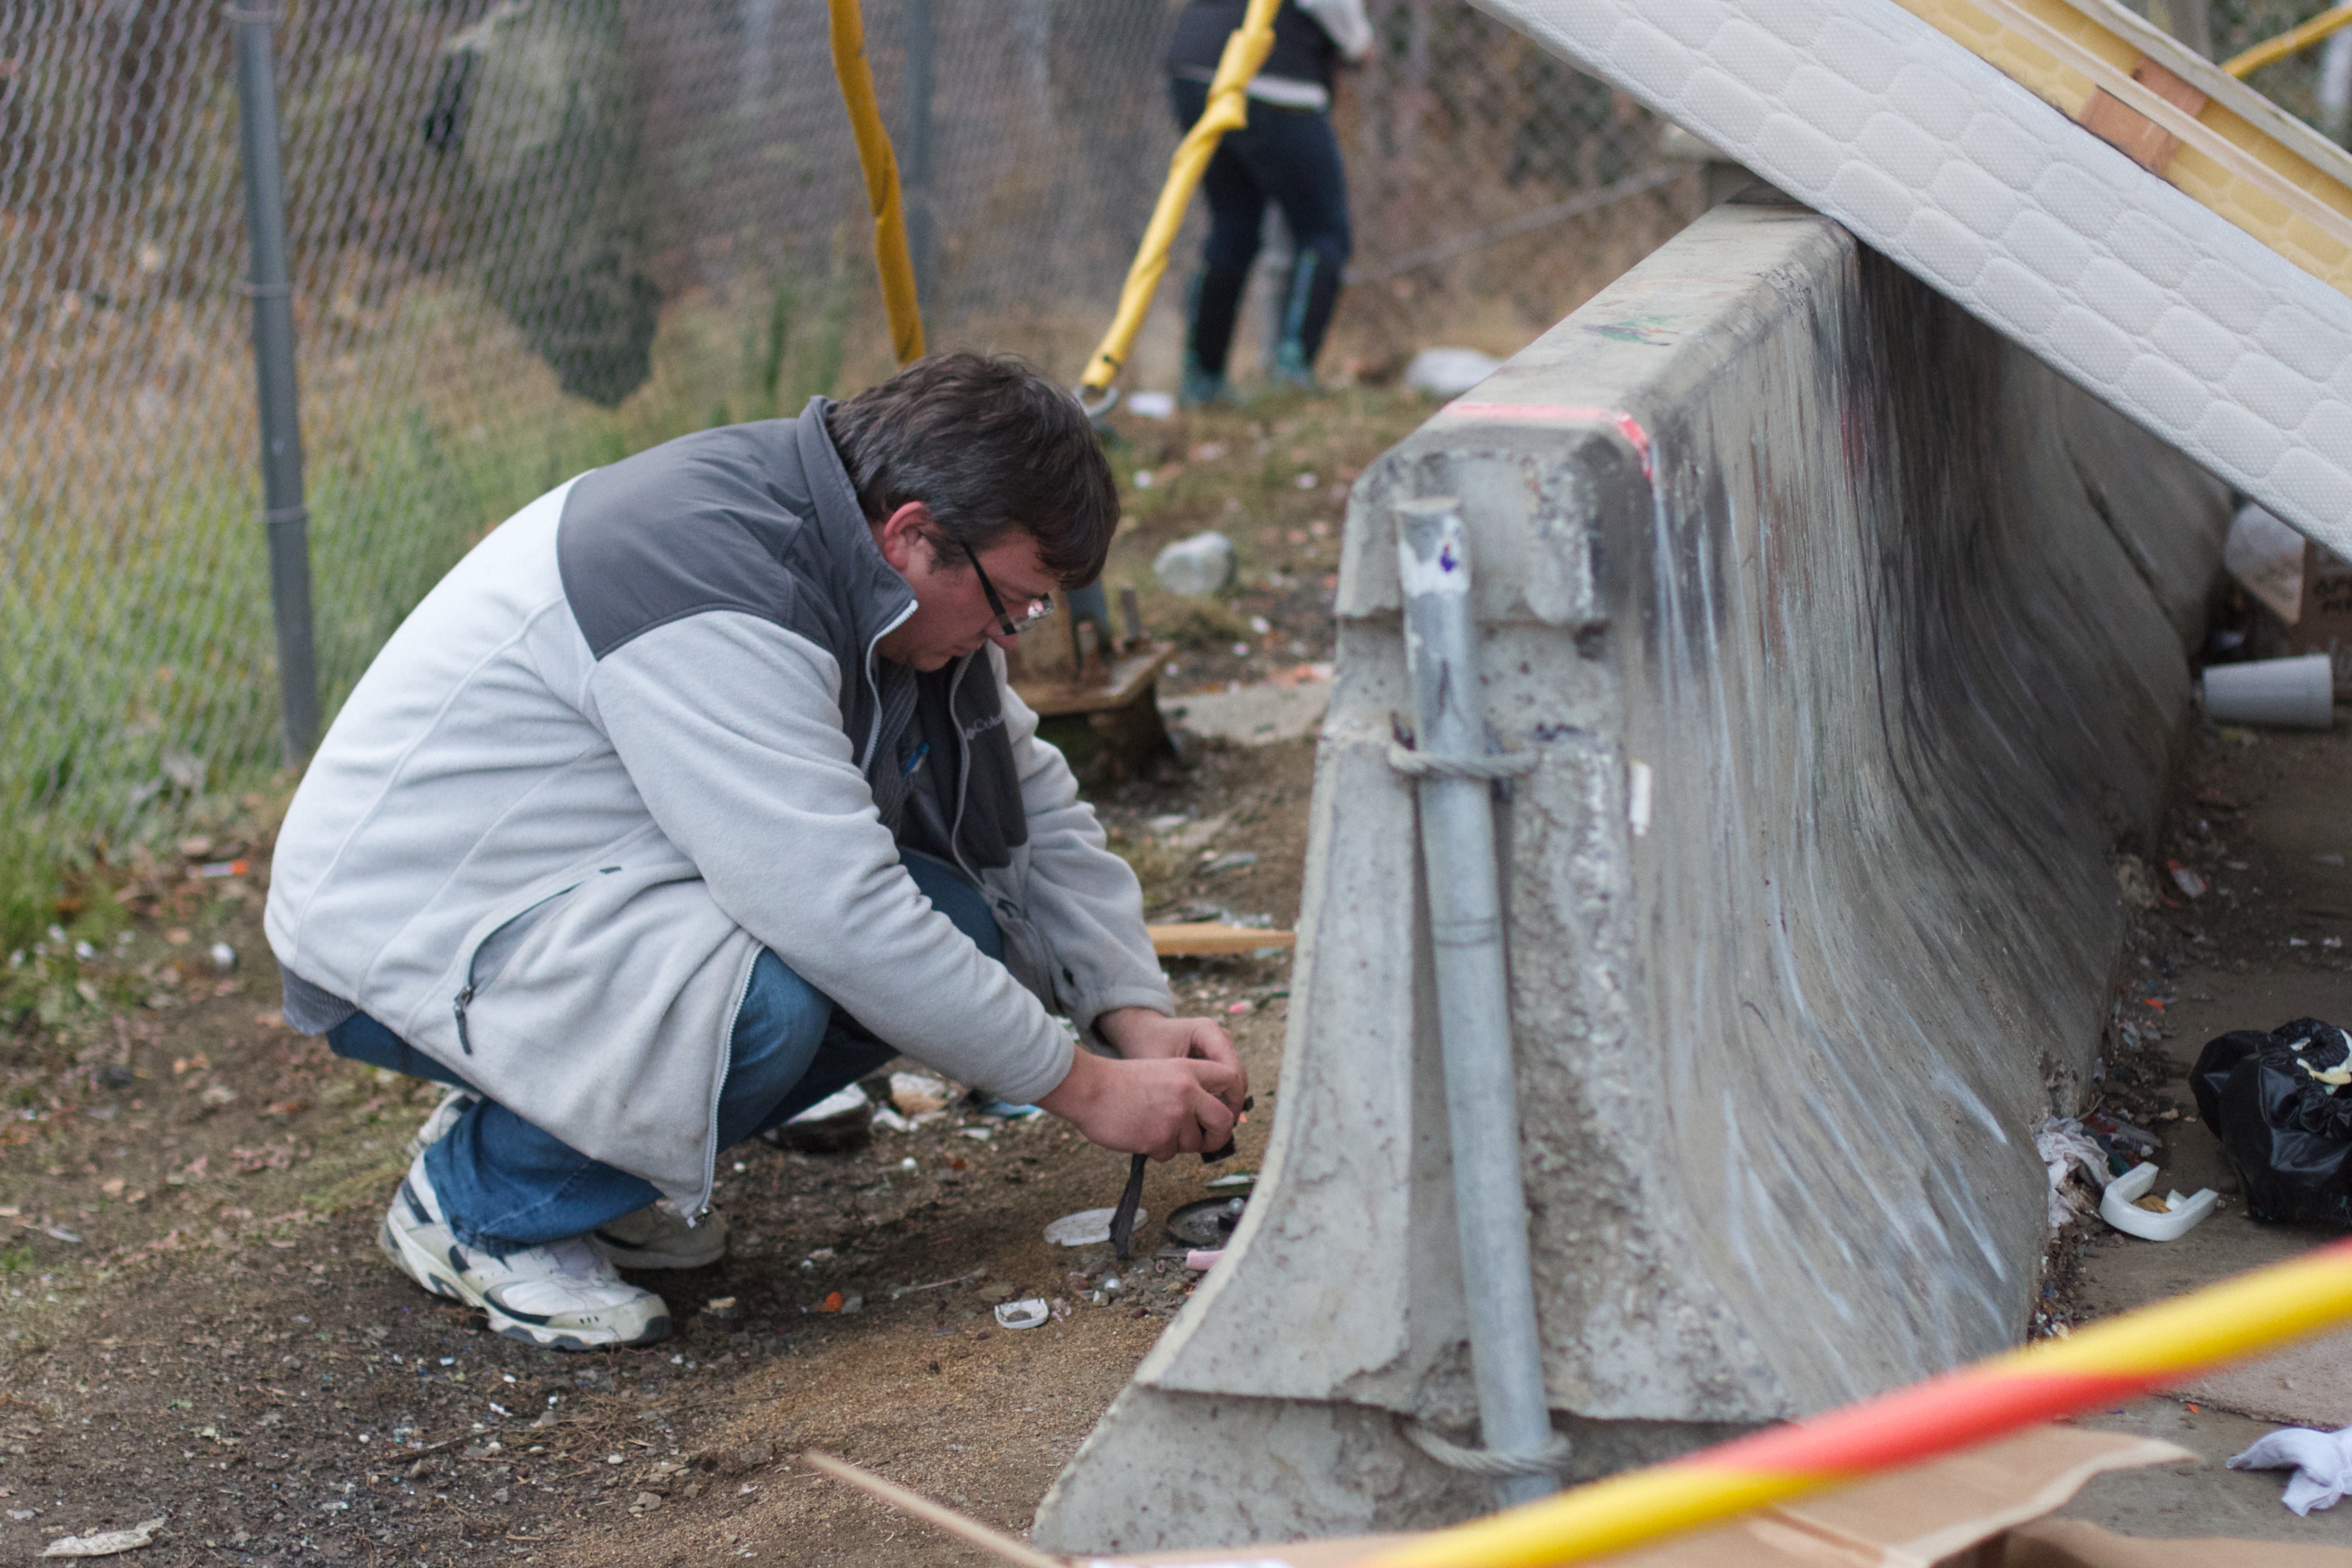
tree, soil, concrete, photowalk, laborer, construction worker